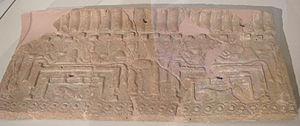
Poggio Civitate est un site archéologique étrusque situé sur la colline du même nom sur le territoire de la commune de Murlo en Val di Merse. Le site comprend également un Antiquarium où sont conservés les objets provenant des fouilles.